Contarex

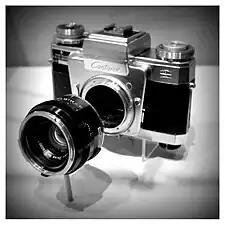
Contarex Special carried by Ed White with "Planar" 50 mm lens and folding waist-level finder

The "Contarex Special" (catalog 10.2500) was equivalent to the "Bullseye", but the "Special" omitted the selenium cell meter. It was built from 1960 to 1966. The viewfinder of the "Special" is removable and two styles were available: a pentaprism, for eye-level use, or a waist-level finder.